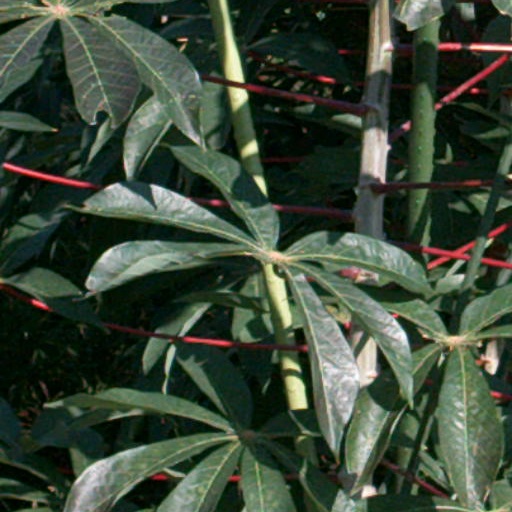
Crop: cassava